Estuaries of Texas

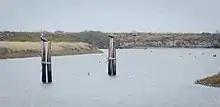
Pelicans in Aransas National Wildlife Refuge by the shore of San Antonio Bay

The Guadalupe Estuary is located near the middle of the Texas coast in Calhoun, Aransas, and Refugio Counties. It is fed by the Guadalupe River, separated from the Gulf of Mexico by Matagorda Island and connecting with it through Cedar Bayou. The Guadalupe Estuary is the fourth largest of the Texas estuaries, with a surface area of including San Antonio Bay and its extensions to the southwest and northeast in Mesquite Bay and Espiritu Santo Bay. The natural portions have an average depth of around .